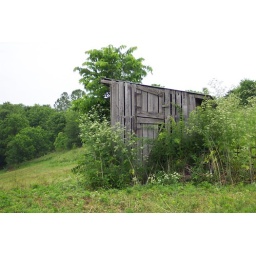
Random shack in field behind my house